André Bénard

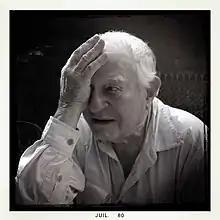
André Bénard

André Bénard (19 August 1922 – 15 March 2016) was a French engineer and an industrialist, who worked as one of the seven members of the Committee of the managing directors of Shell and, after his retirement from Shell, was designated copresident, and shortly after president, of the Eurotunnel company. As chairman of Eurotunnel, he "helped lead the construction of the Channel Tunnel linking France and Britain". He retired as chairman of Eurotunnel Group after the 31-mile tunnel opened in 1994, but later was accused by investors of misleading them about prospects for the project. In 2007, a French court cleared him of those charges."